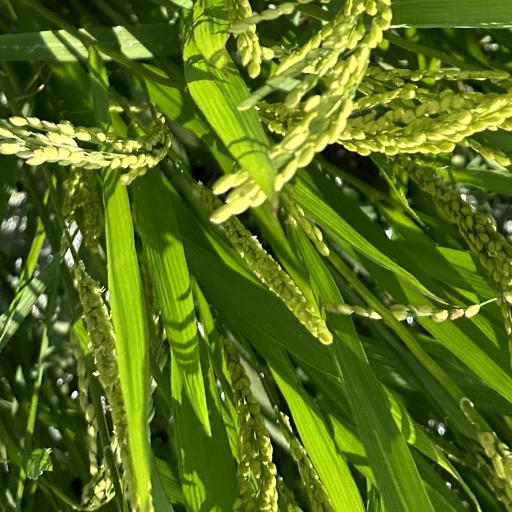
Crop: rice